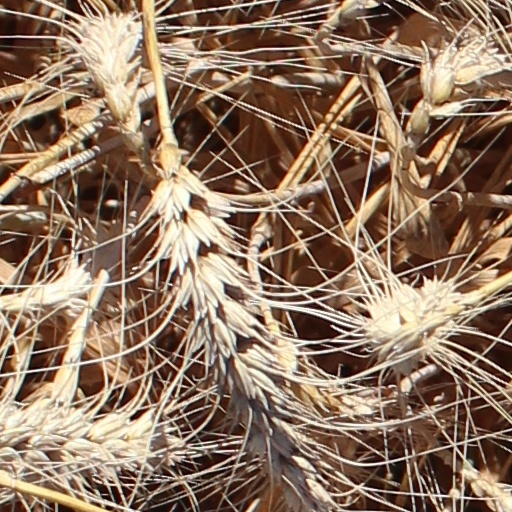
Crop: wheat